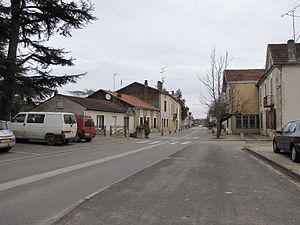
Saint-Vite